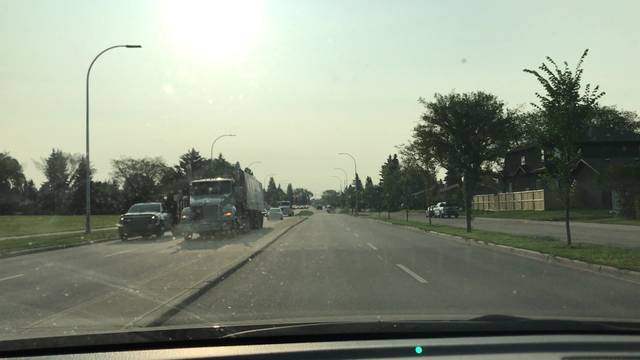
Region: Canada
Coordinates: 53.537, -113.448